Ranjit Singh

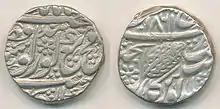
Coins were issued under the rule of Maharaja Ranjit Singh.

In 1802, Ranjit Singh, aged 22, took Amritsar from the Bhangi Sikh "misl", paid homage at the Harmandir Sahib temple, which had previously been attacked and desecrated by the invading Afghan army, and announced that he would renovate and rebuild it with marble and gold.